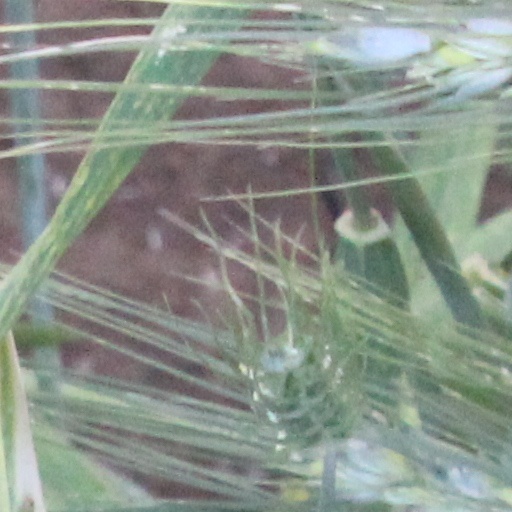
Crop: wheat